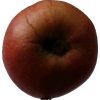
Label: Apple 17